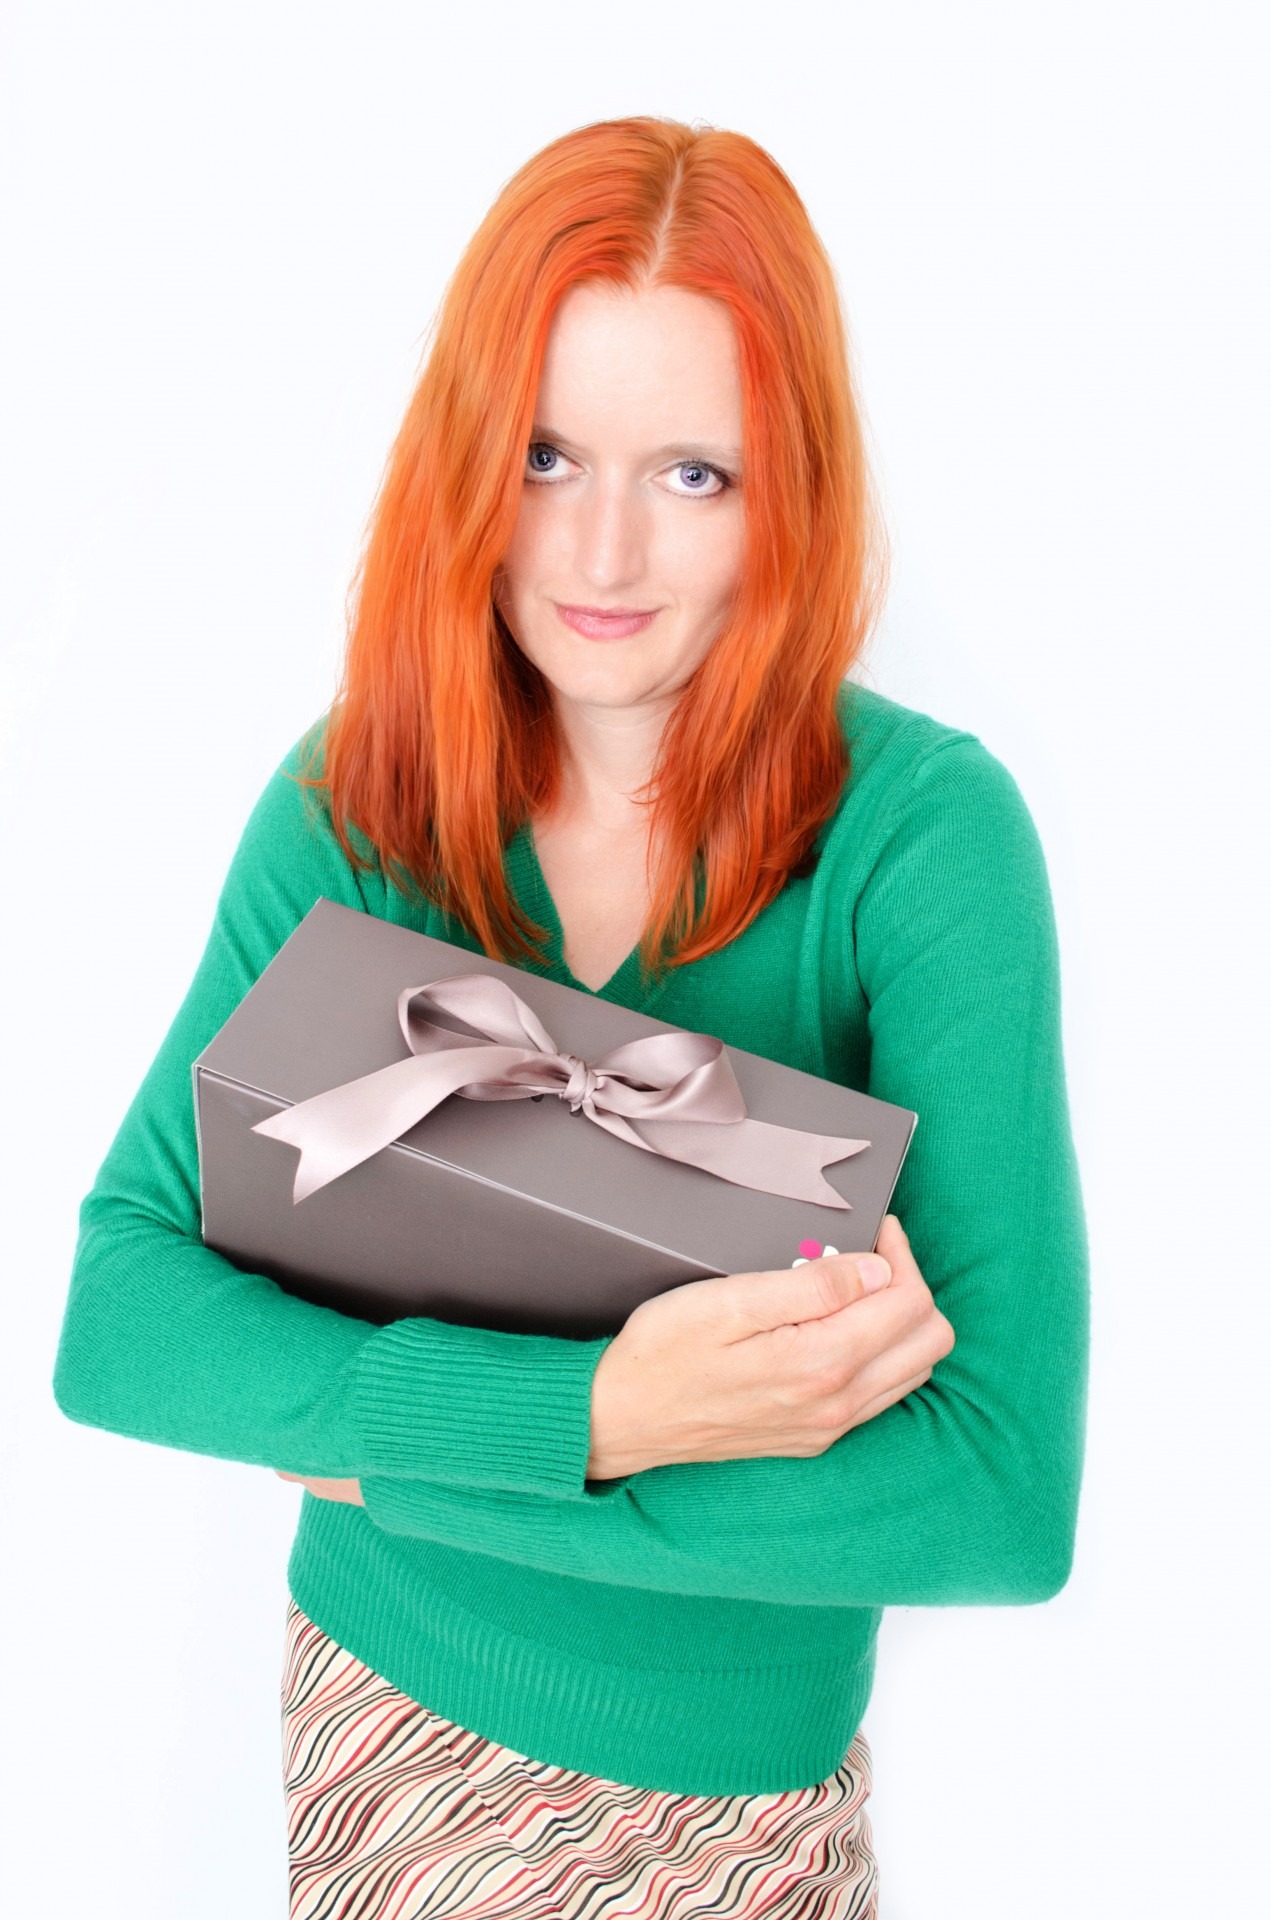
hand, people, girl, woman, hair, female, gift, finger, fashion, christmas, arm, jacket, hairstyle, mouth, long hair, face, eyes, wife, neck, look, blond, xmas, girlfriends, sense